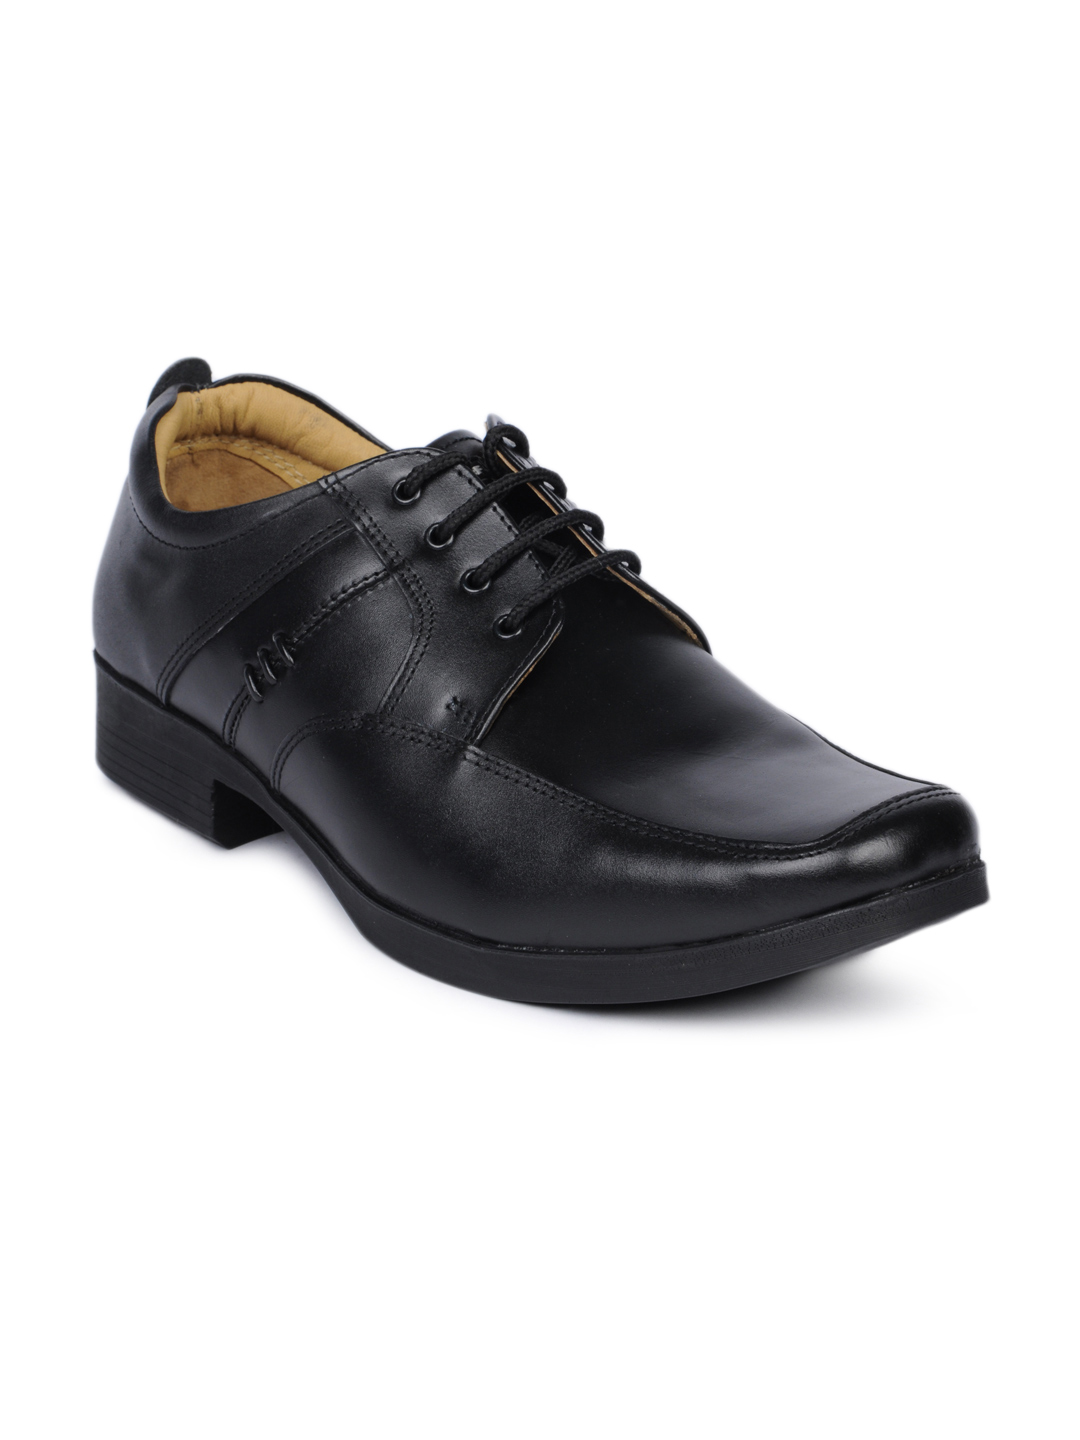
Red Chief Men Black Formal Shoes
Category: Footwear / Shoes / Formal Shoes
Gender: Men
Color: Black
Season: Winter 2018
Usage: Formal